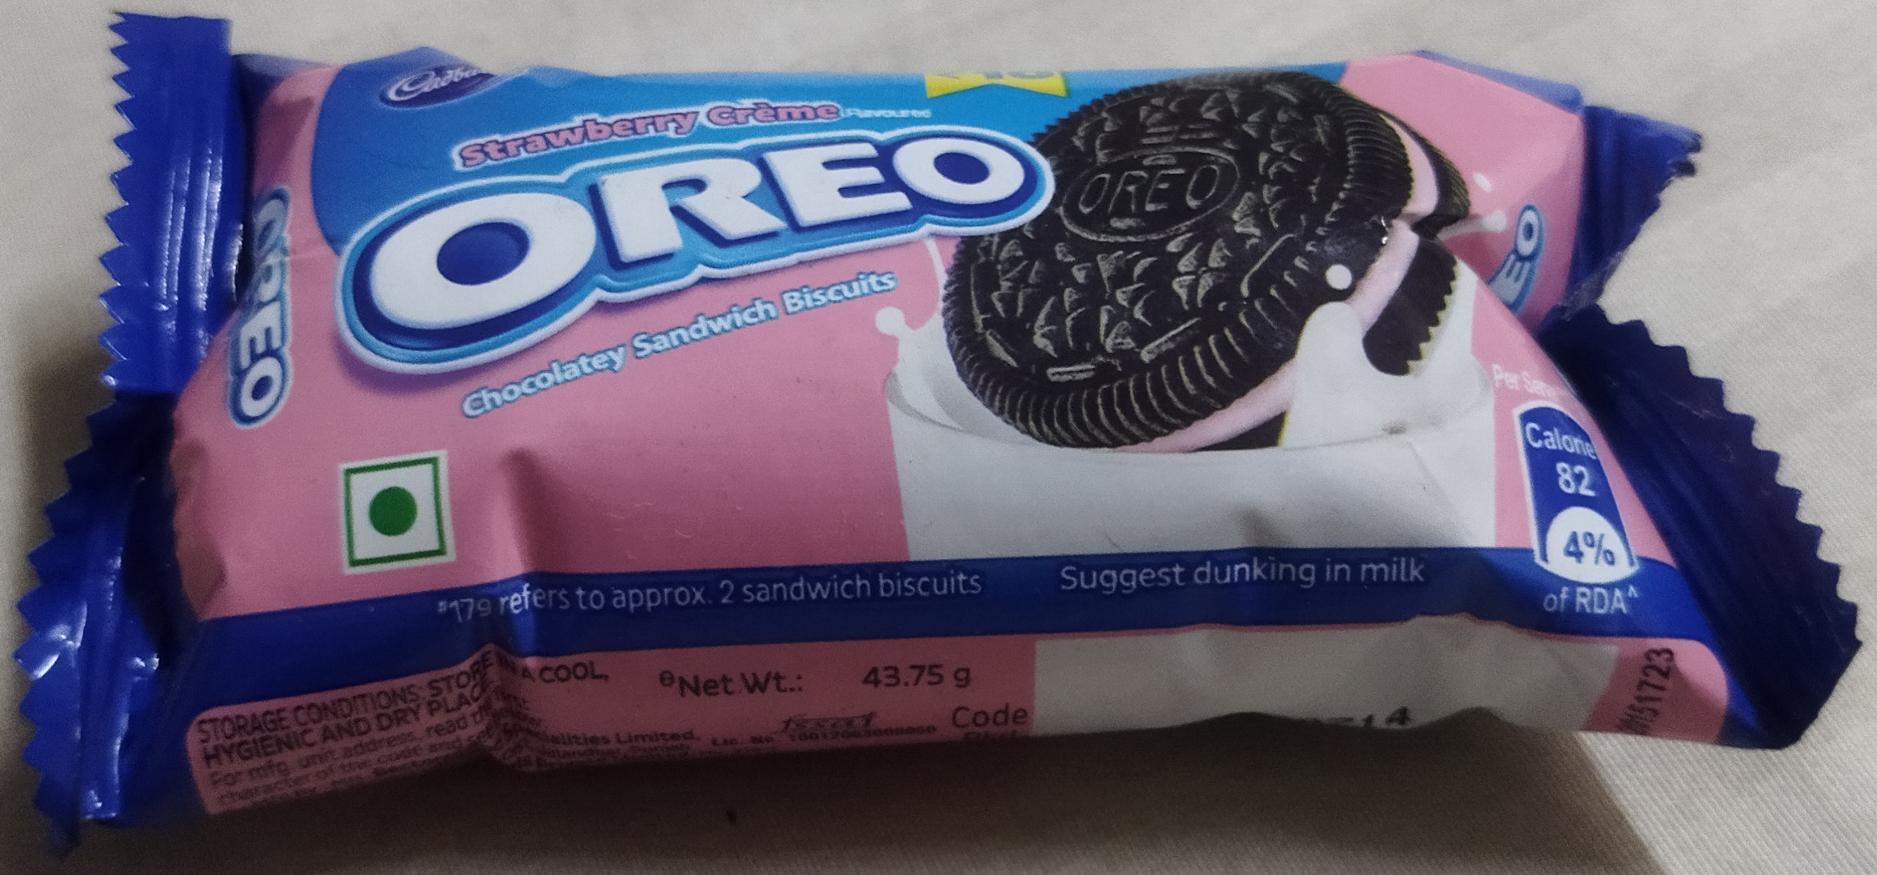
Label: plastics